Lady Killer (1933 film)

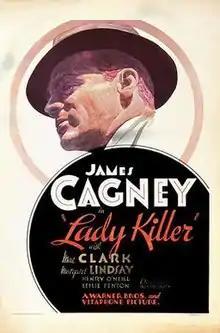
Poster of The Lady Killer

Lady Killer is a 1933 American pre-Code crime drama film starring James Cagney, Mae Clarke, and Margaret Lindsay, based on the story "The Finger Man" by Rosalind Keating Shaffer. The picture was directed by Roy Del Ruth.